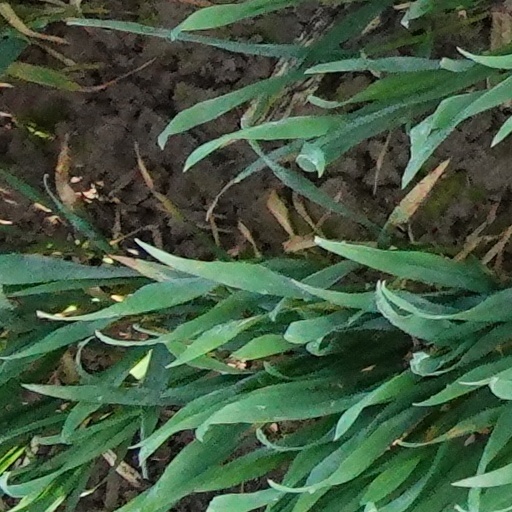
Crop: wheat